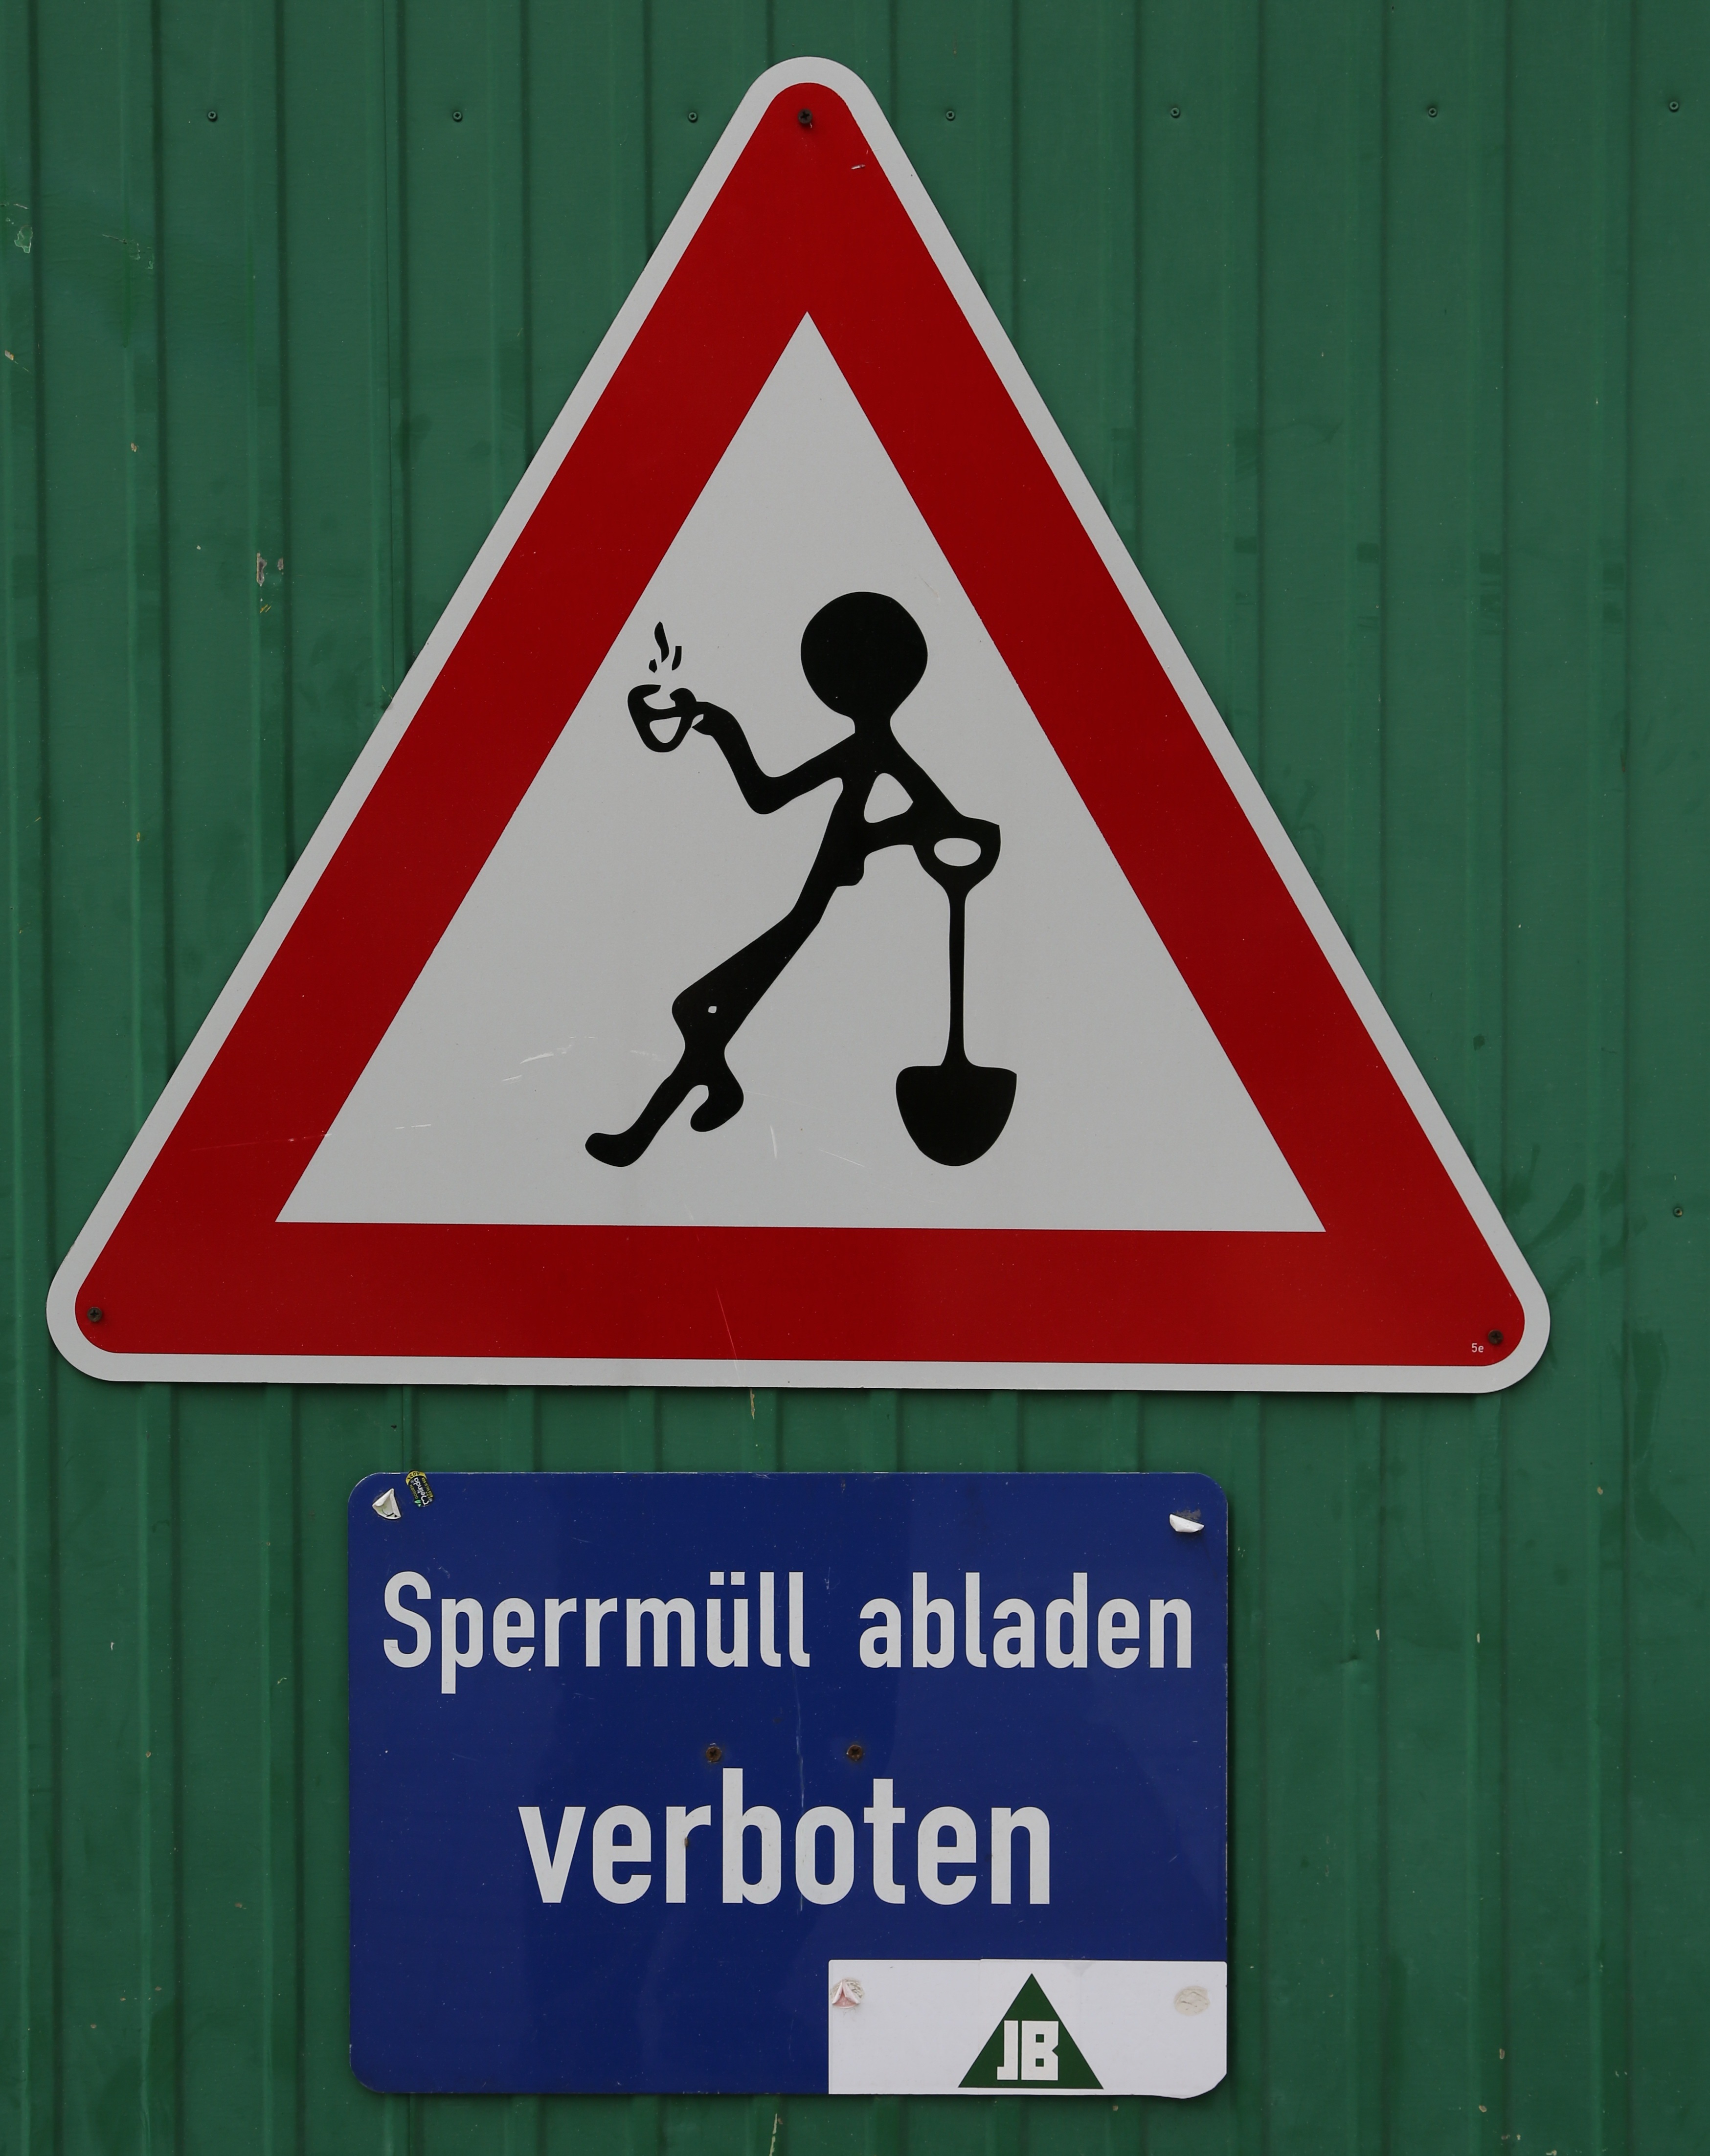
number, advertising, sign, banner, street sign, signage, lane, brand, stop sign, font, shield, funny, shape, traffic sign, bauwagen, bulky waste